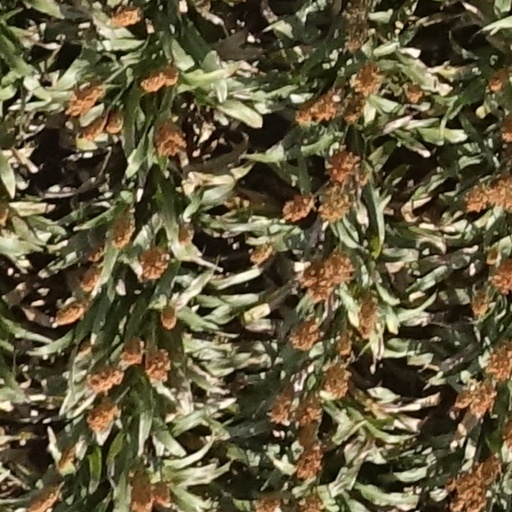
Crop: sorghum